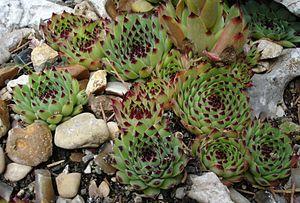
La joubarbe du calcaire est une plante succulente vivace de la famille des Crassulacées.